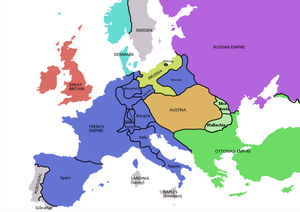
Le traité de Schönbrunn est signé au palais de Schönbrunn, entre l'Empire français et l'empire d'Autriche, le 14 octobre 1809, mettant un terme à la Cinquième Coalition pendant les guerres napoléoniennes.